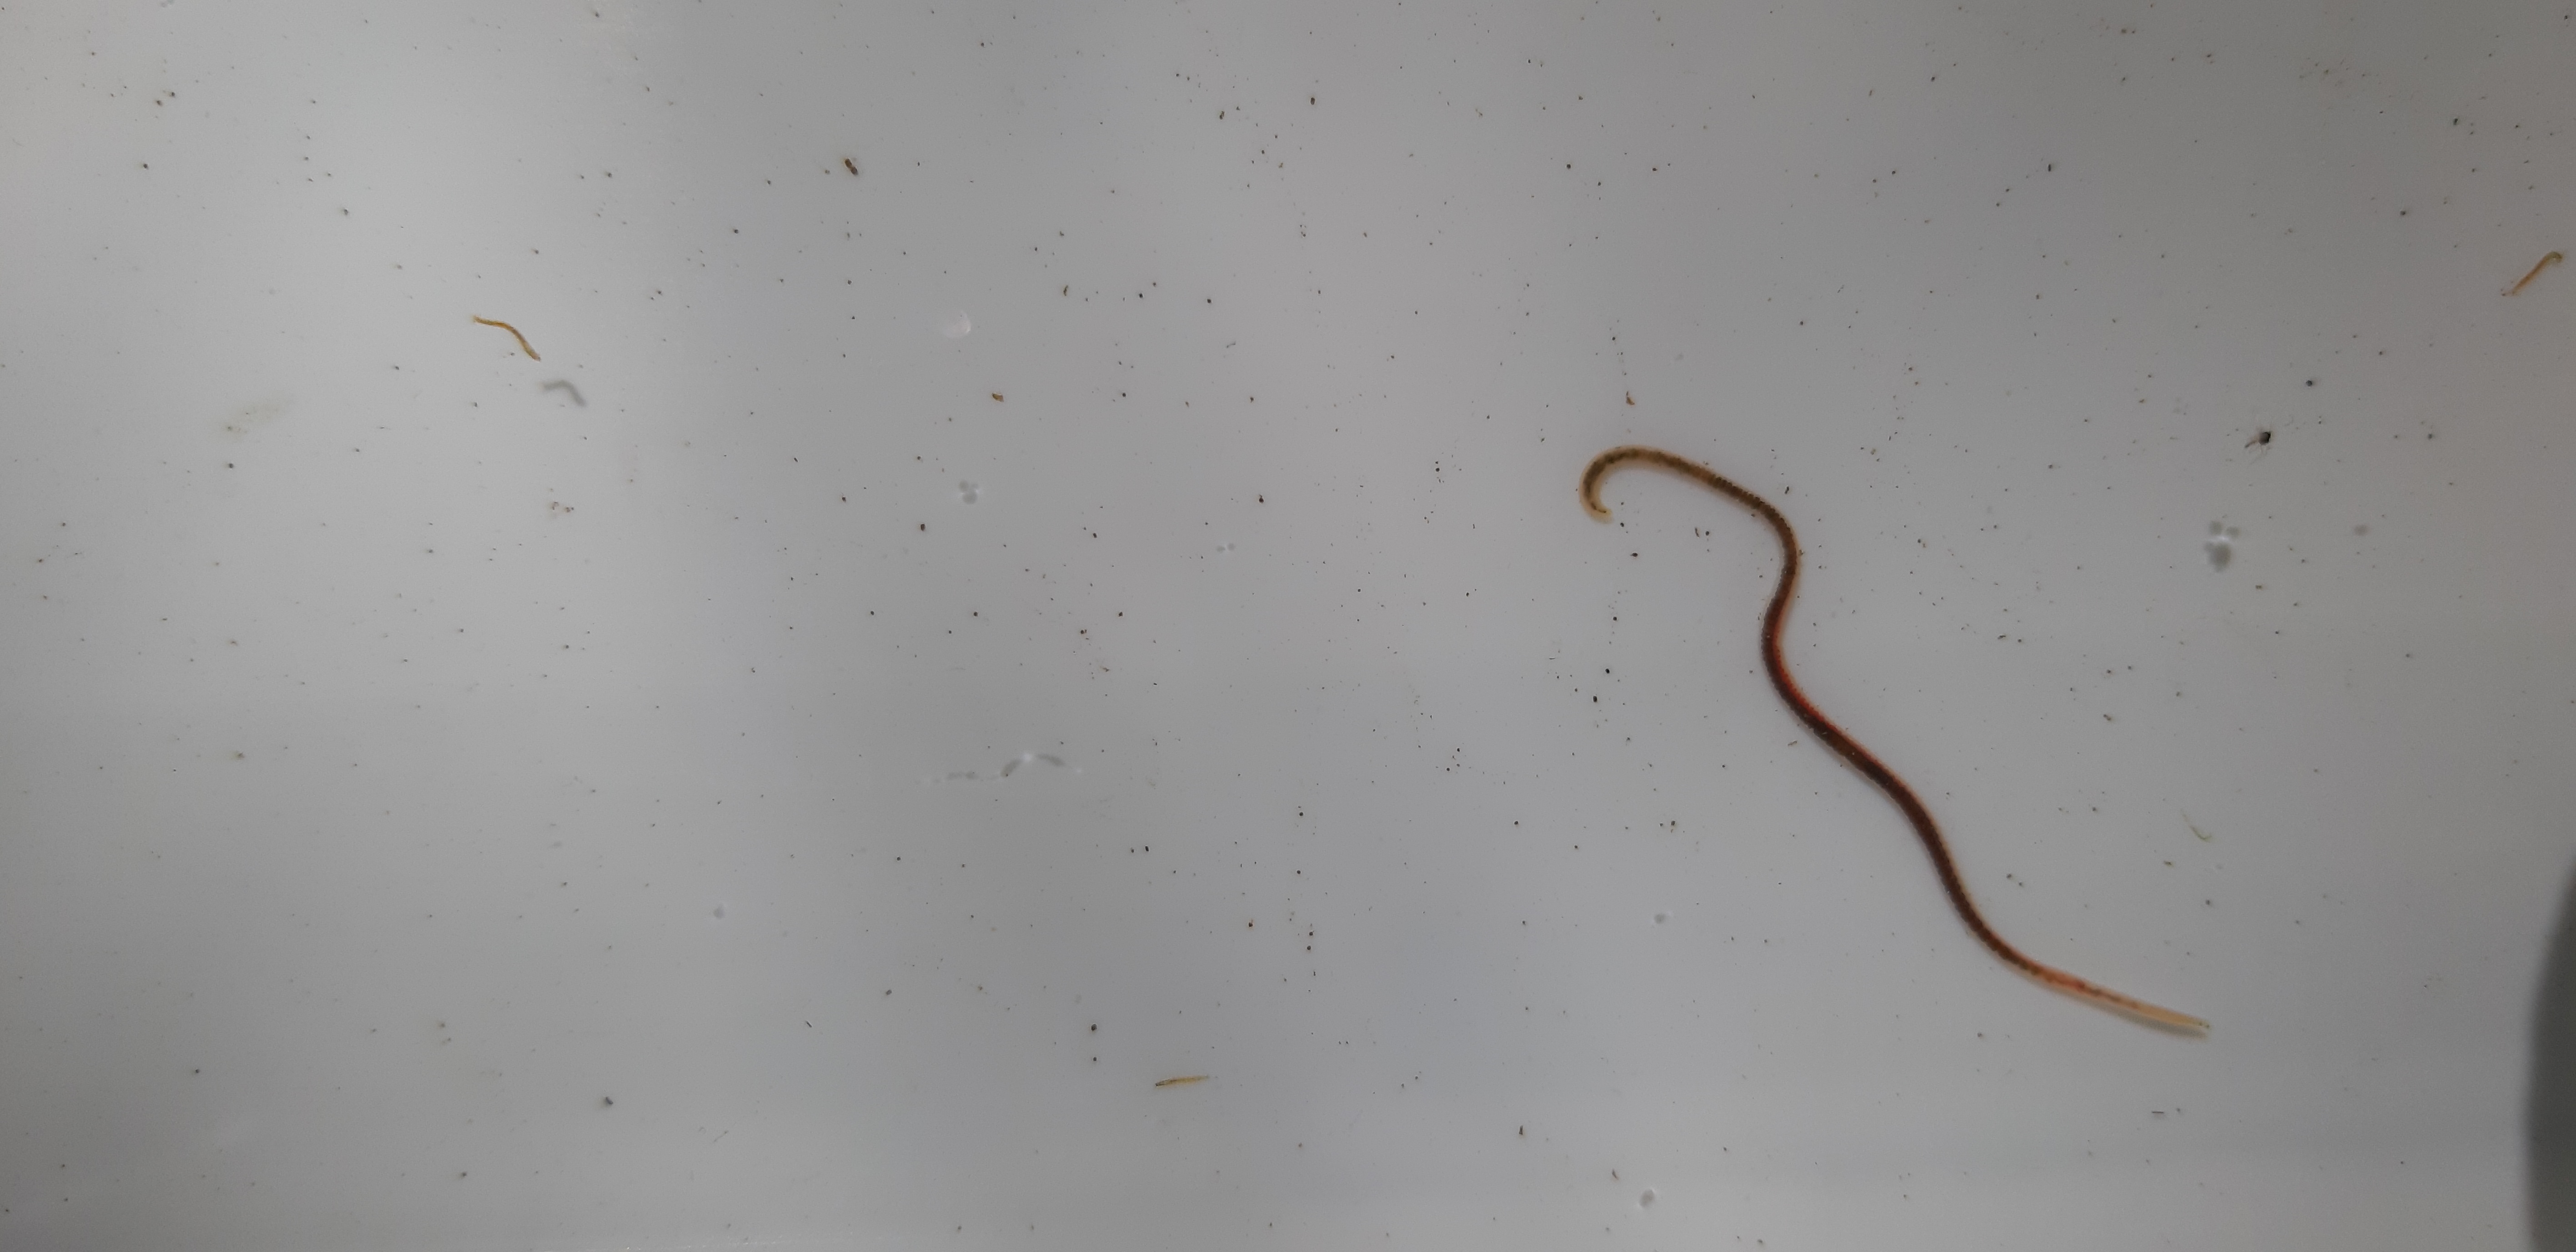
Macroinvertebrate group: worms